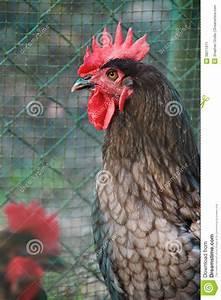
chicken